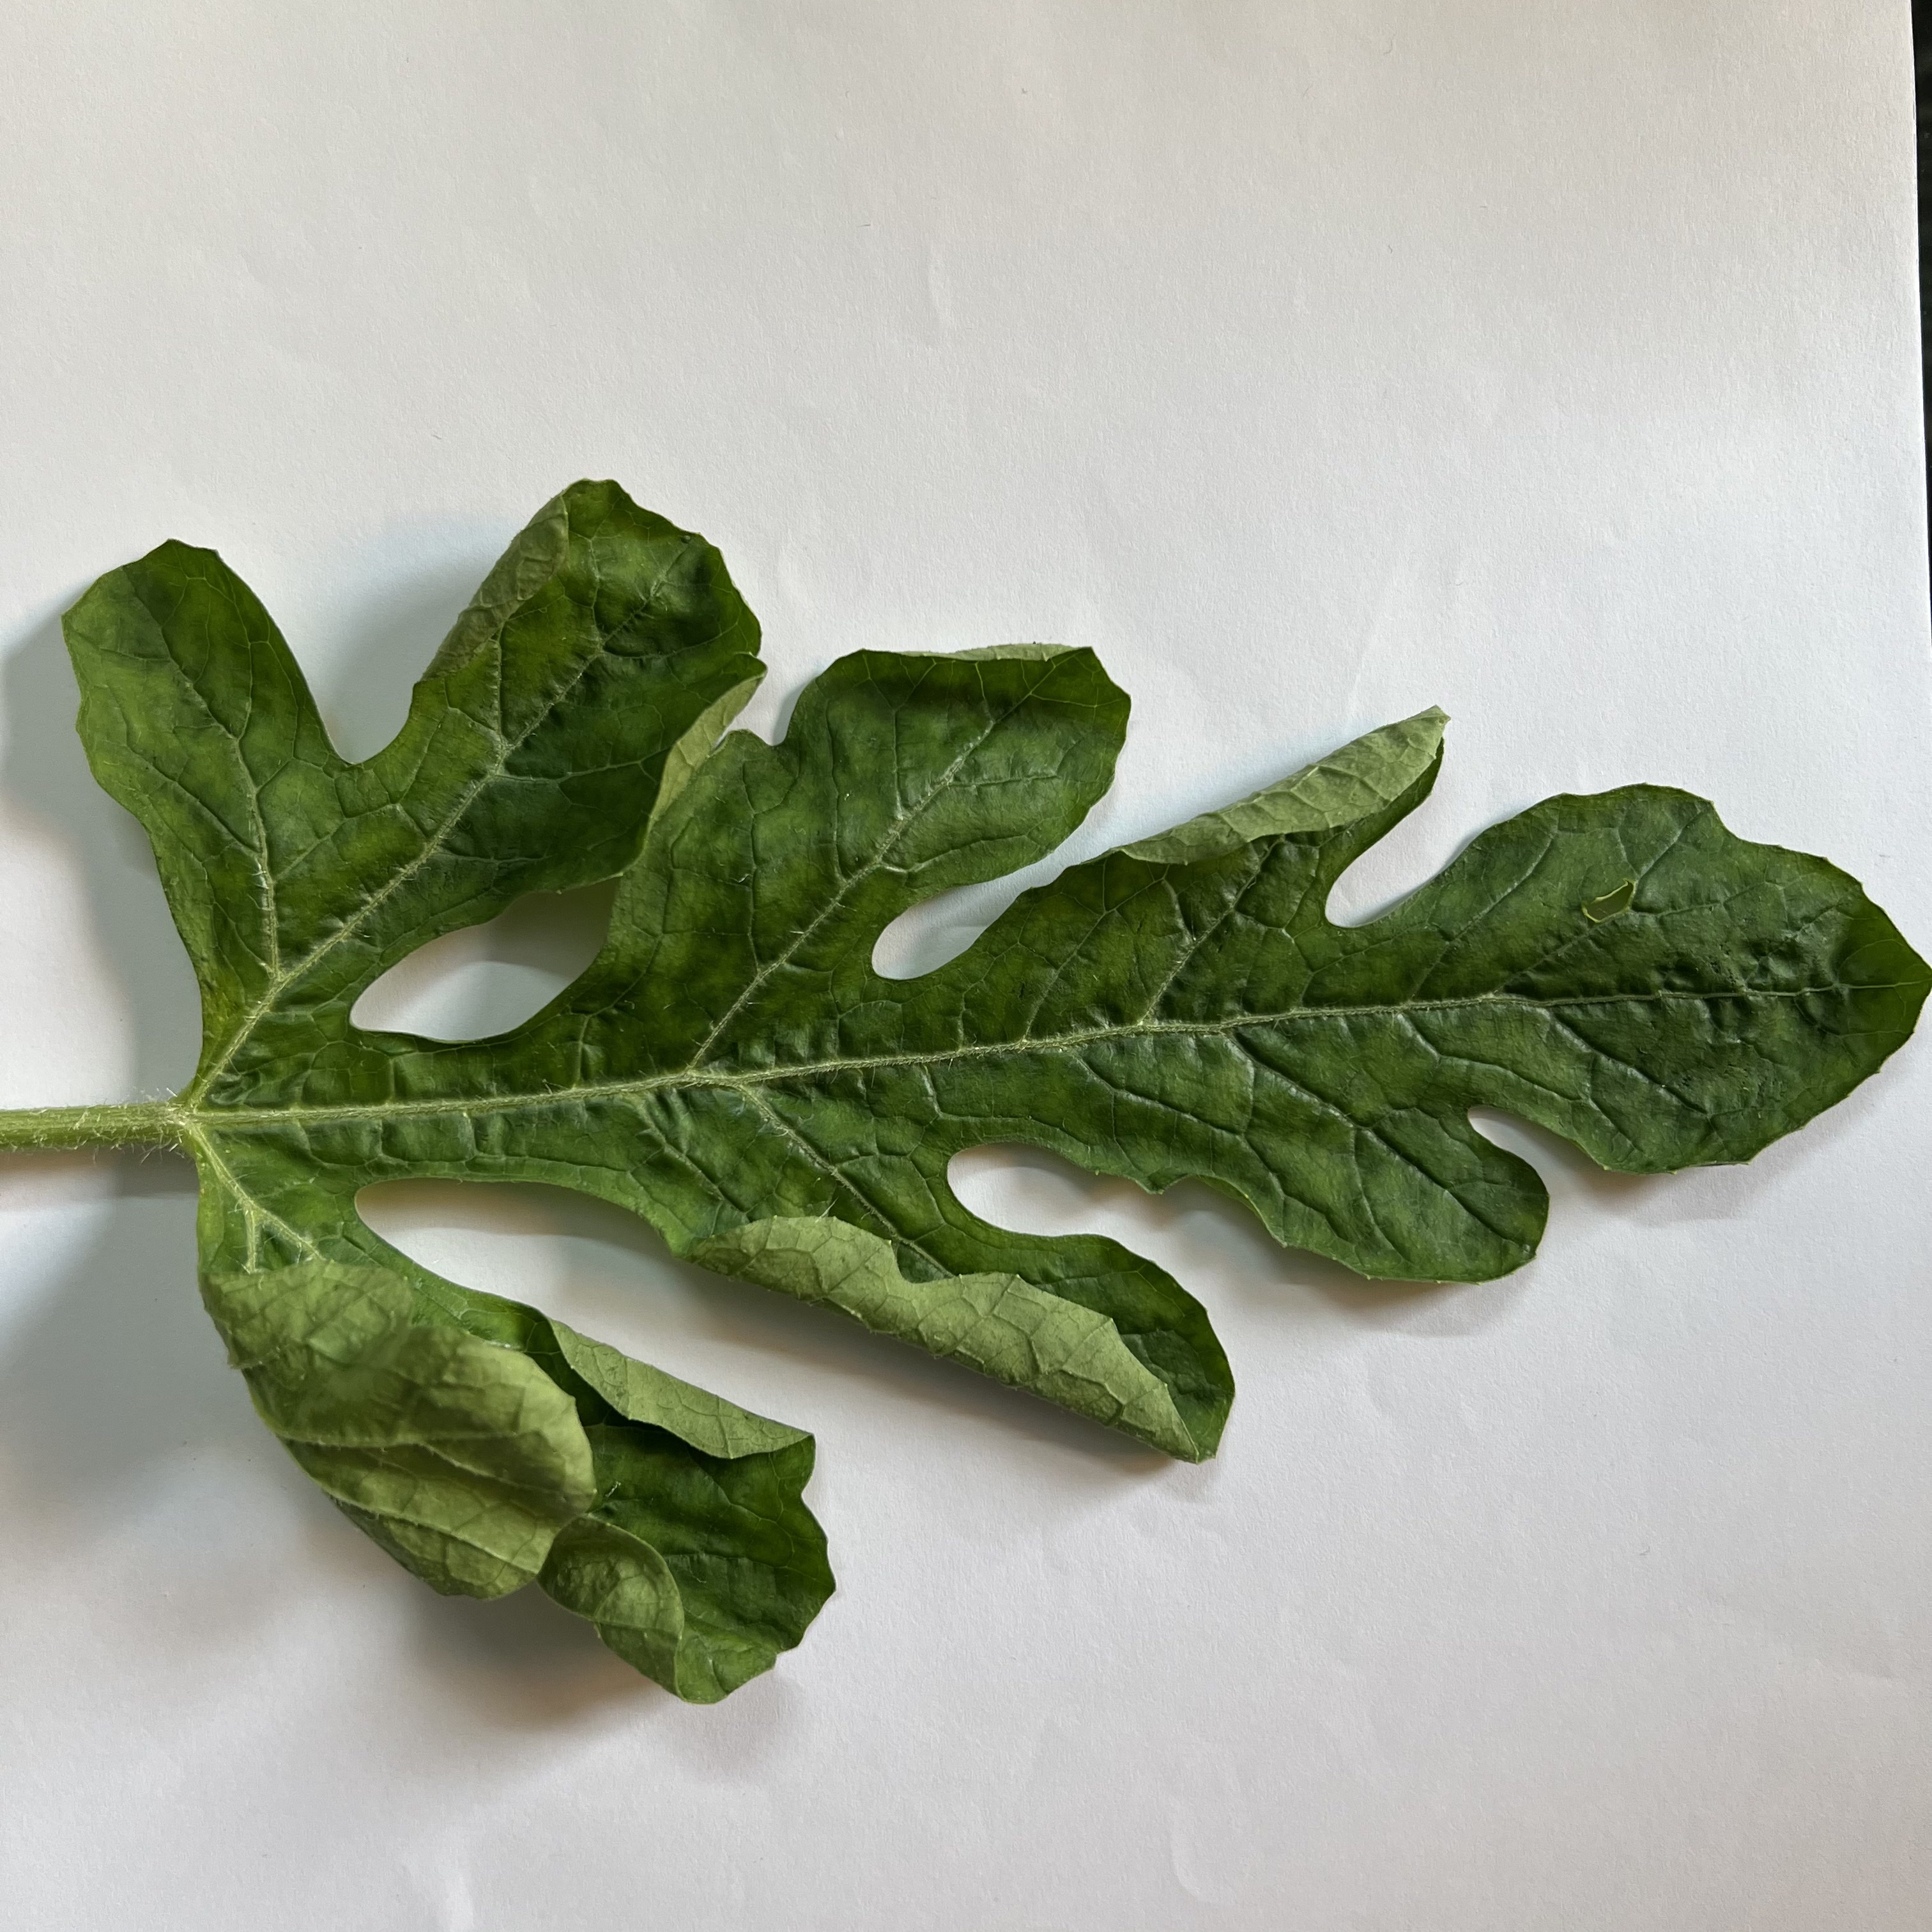
Label: Healthy